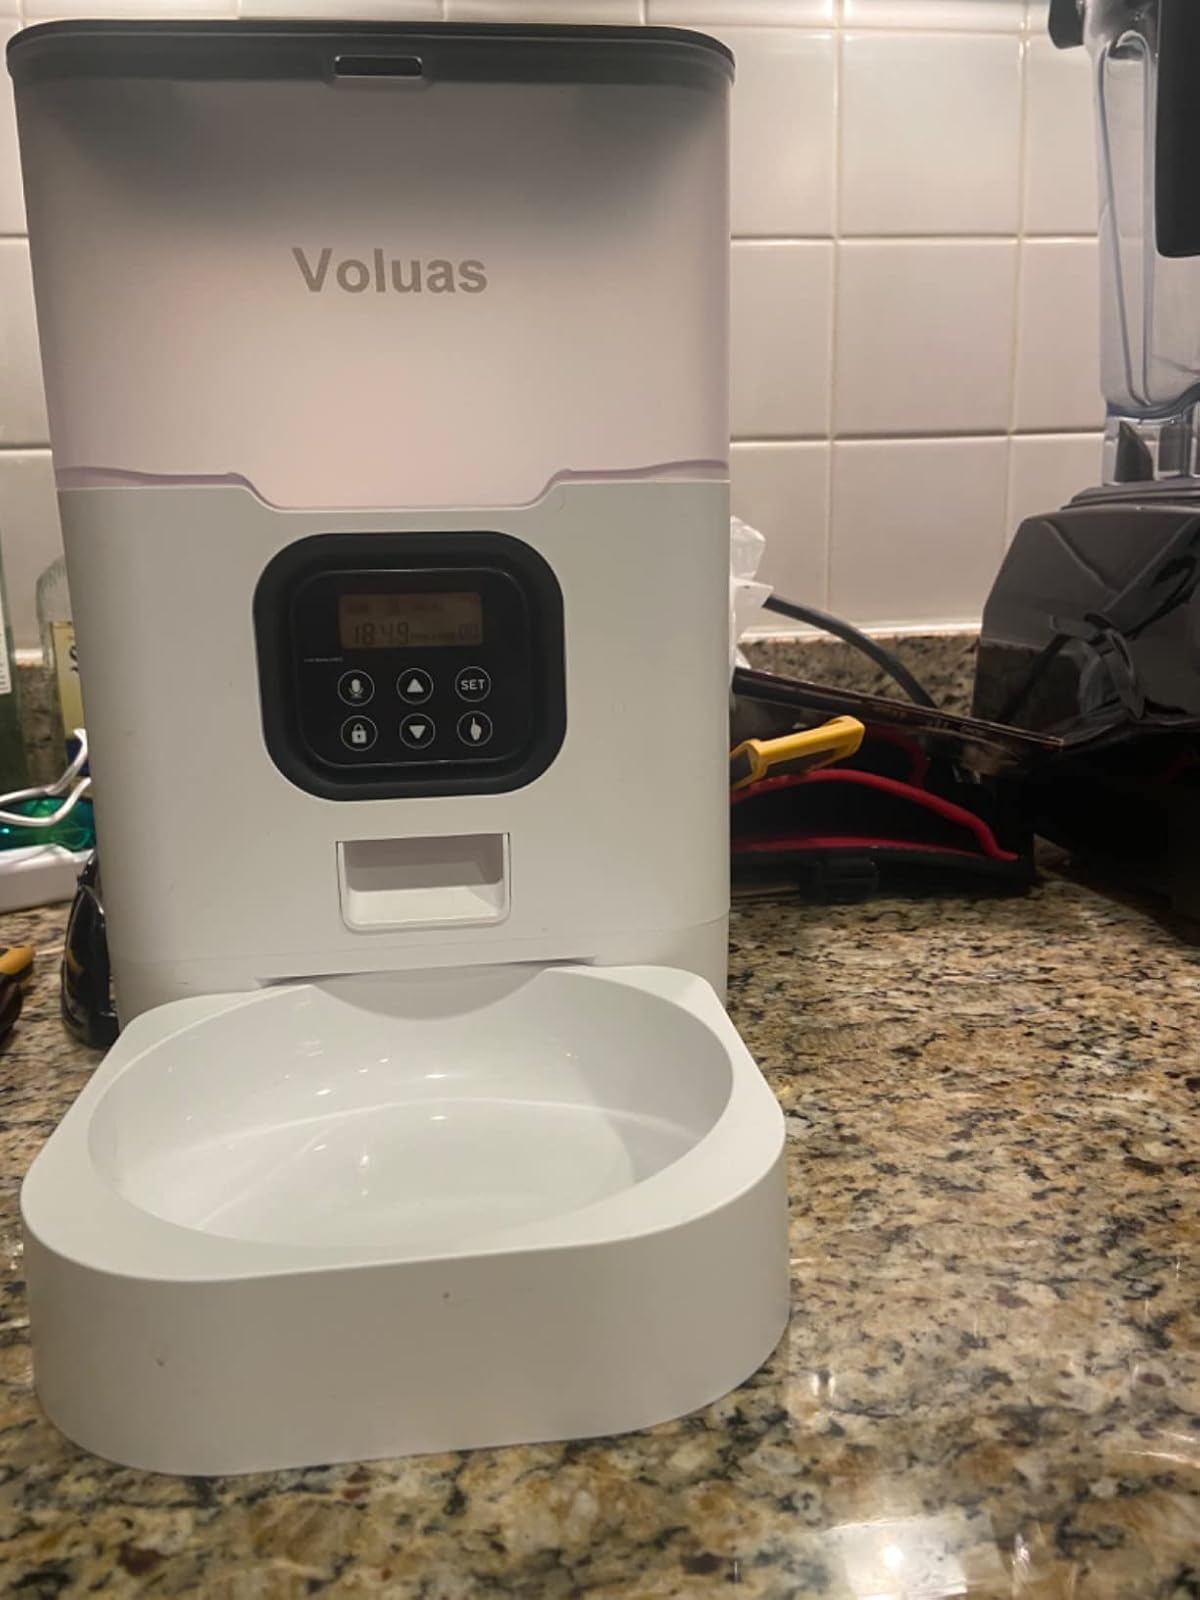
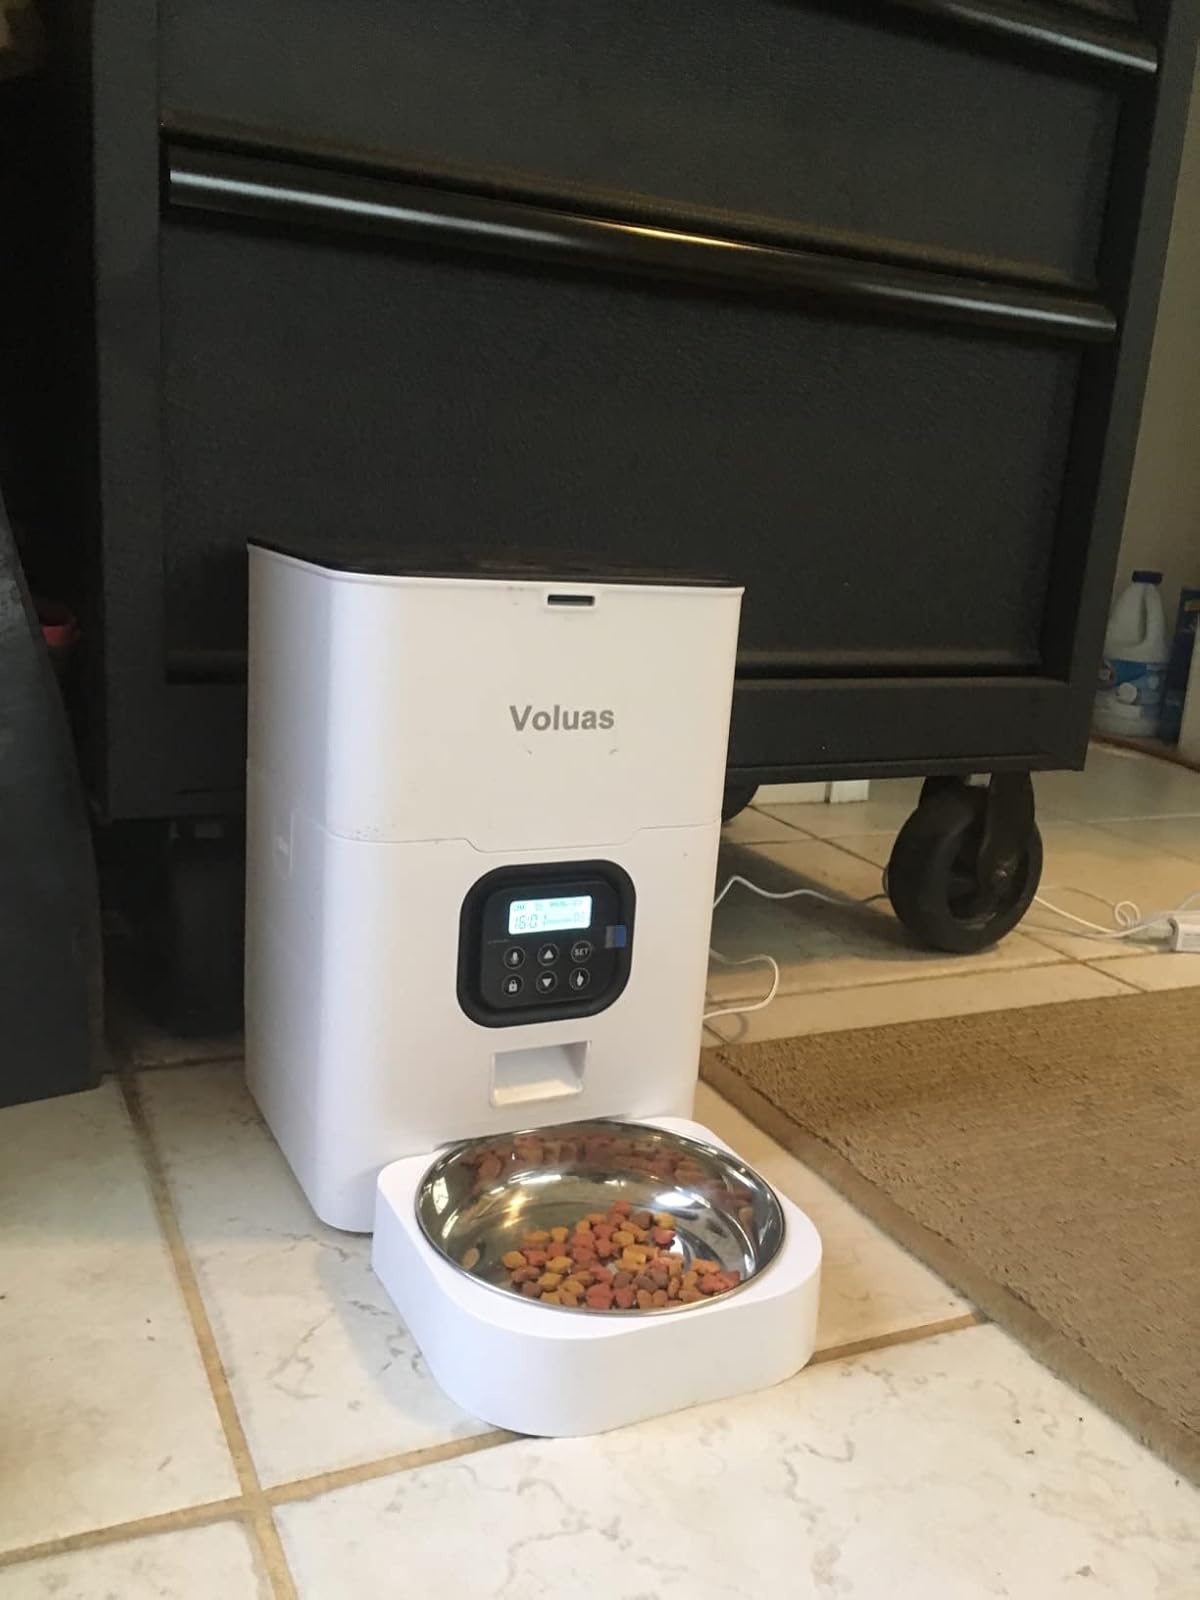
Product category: items_feeder
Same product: no